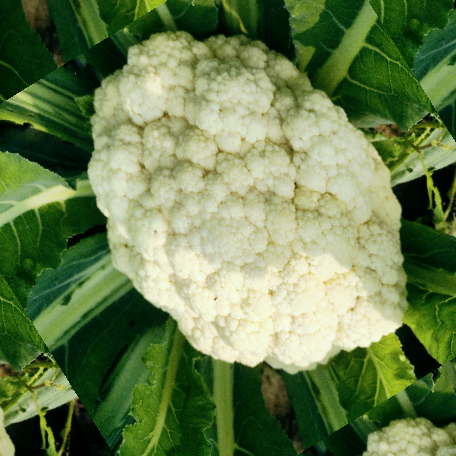
Label: Disease Free